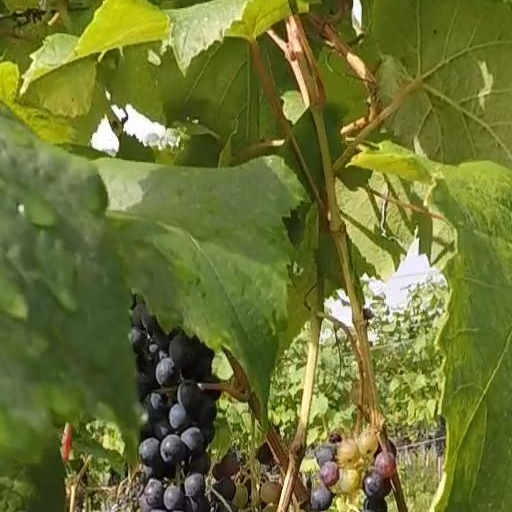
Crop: grape